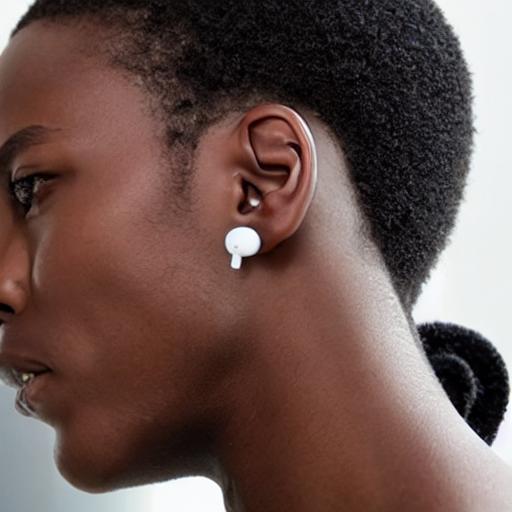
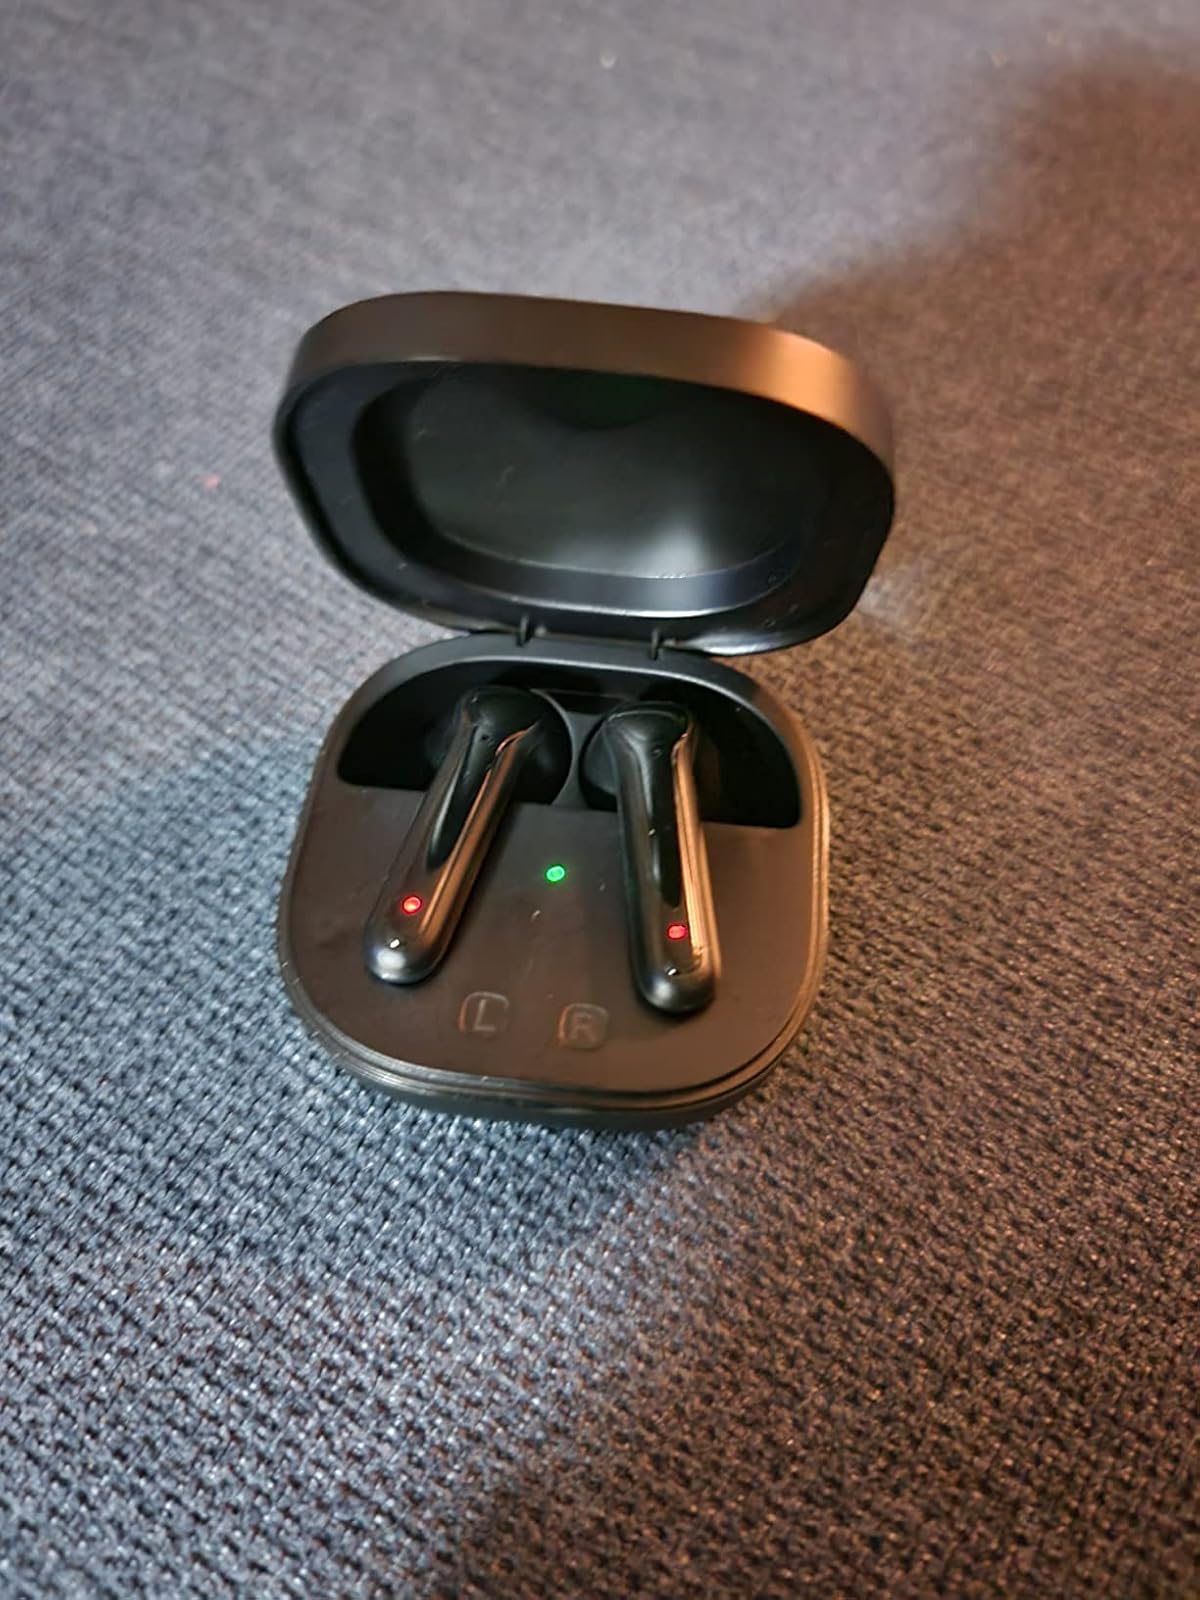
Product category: earbuds
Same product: no